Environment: real
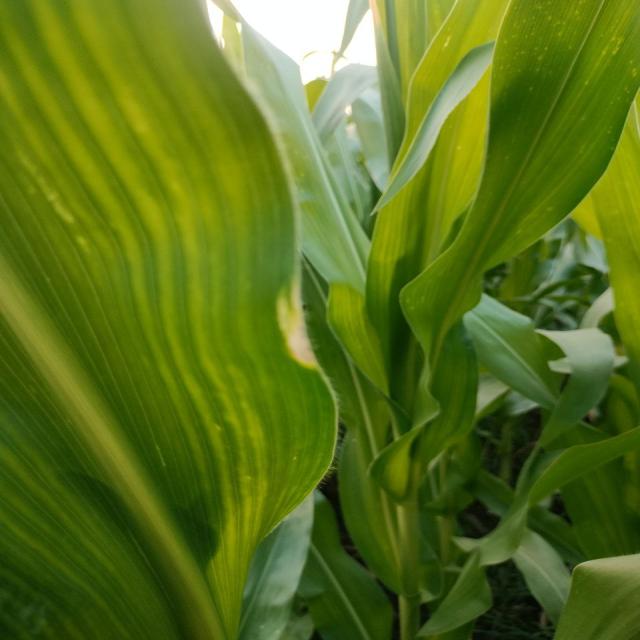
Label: northern_corn_leaf_blight